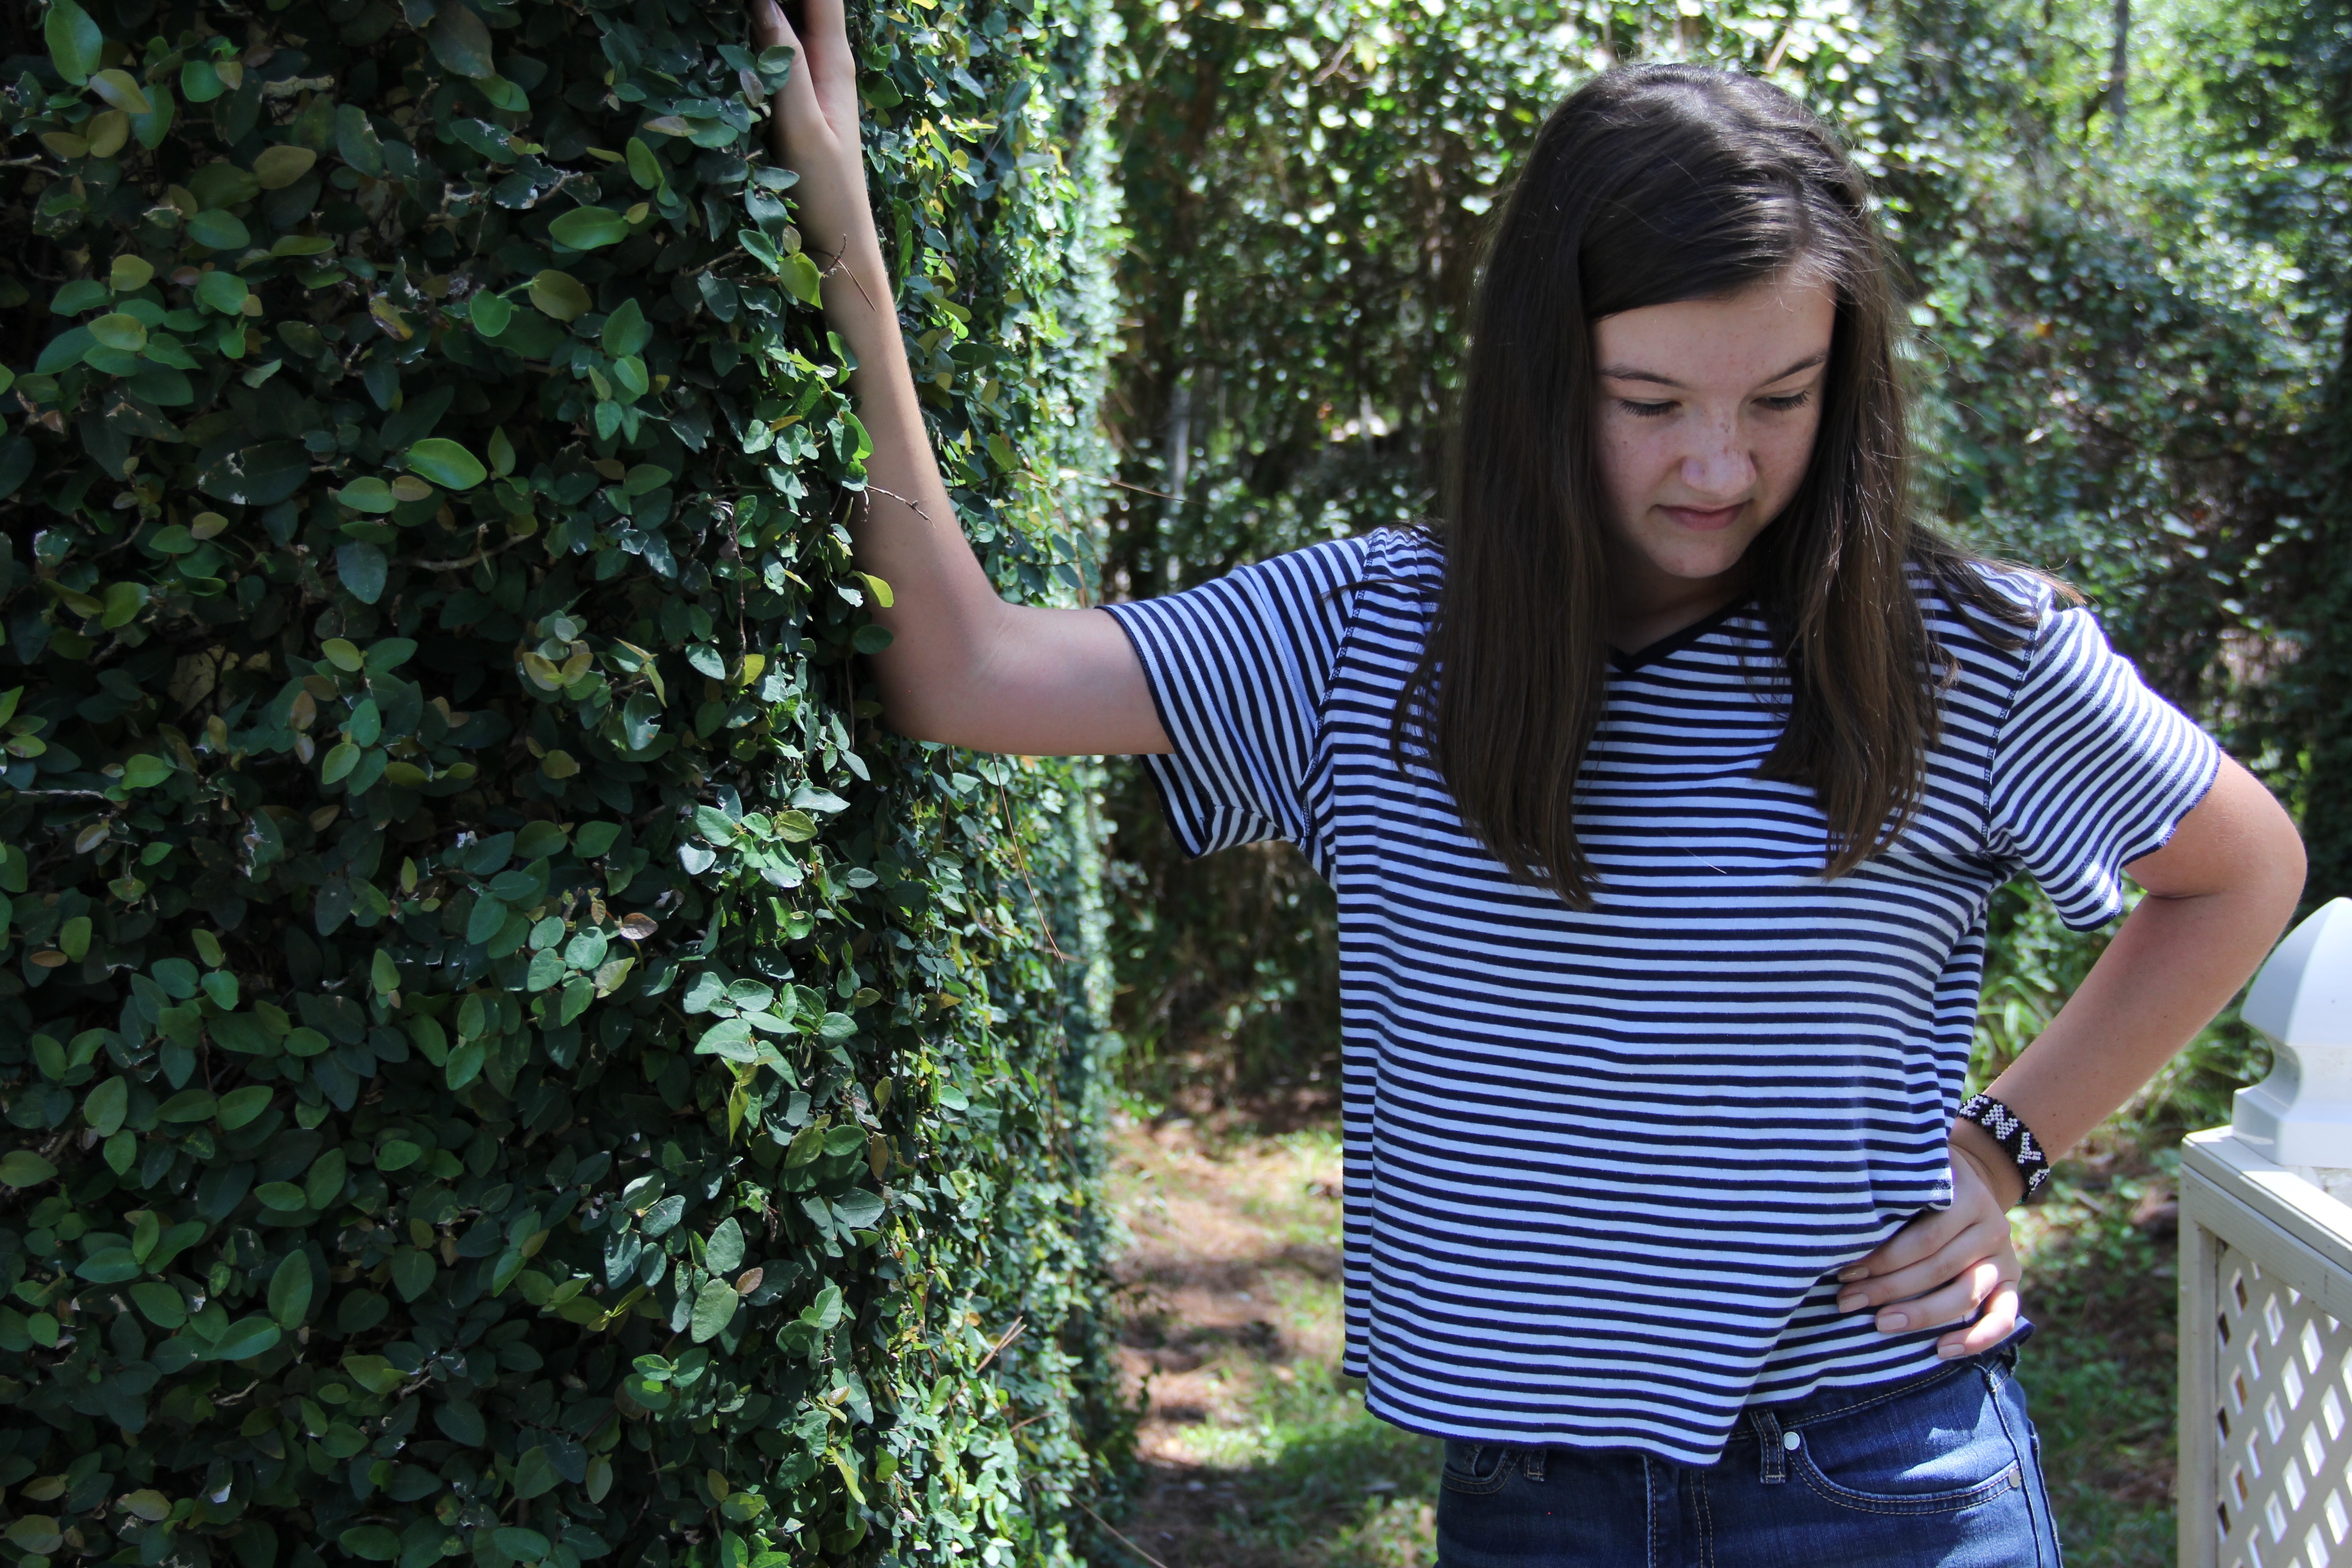
tree, forest, person, flower, woodland, gardener, woody plant